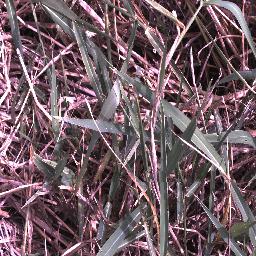
Label: negative